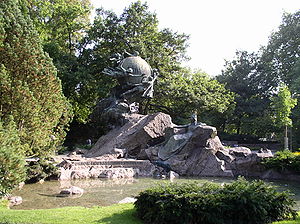
Verdenspostforeningen
UPU-monumentet (Weltpostdenkmal) i Bern
Verdenspostforeningen blev etableret i Bern i Schweiz i 1874 for at udvikle posttjenesterne mellem verdens nationer.